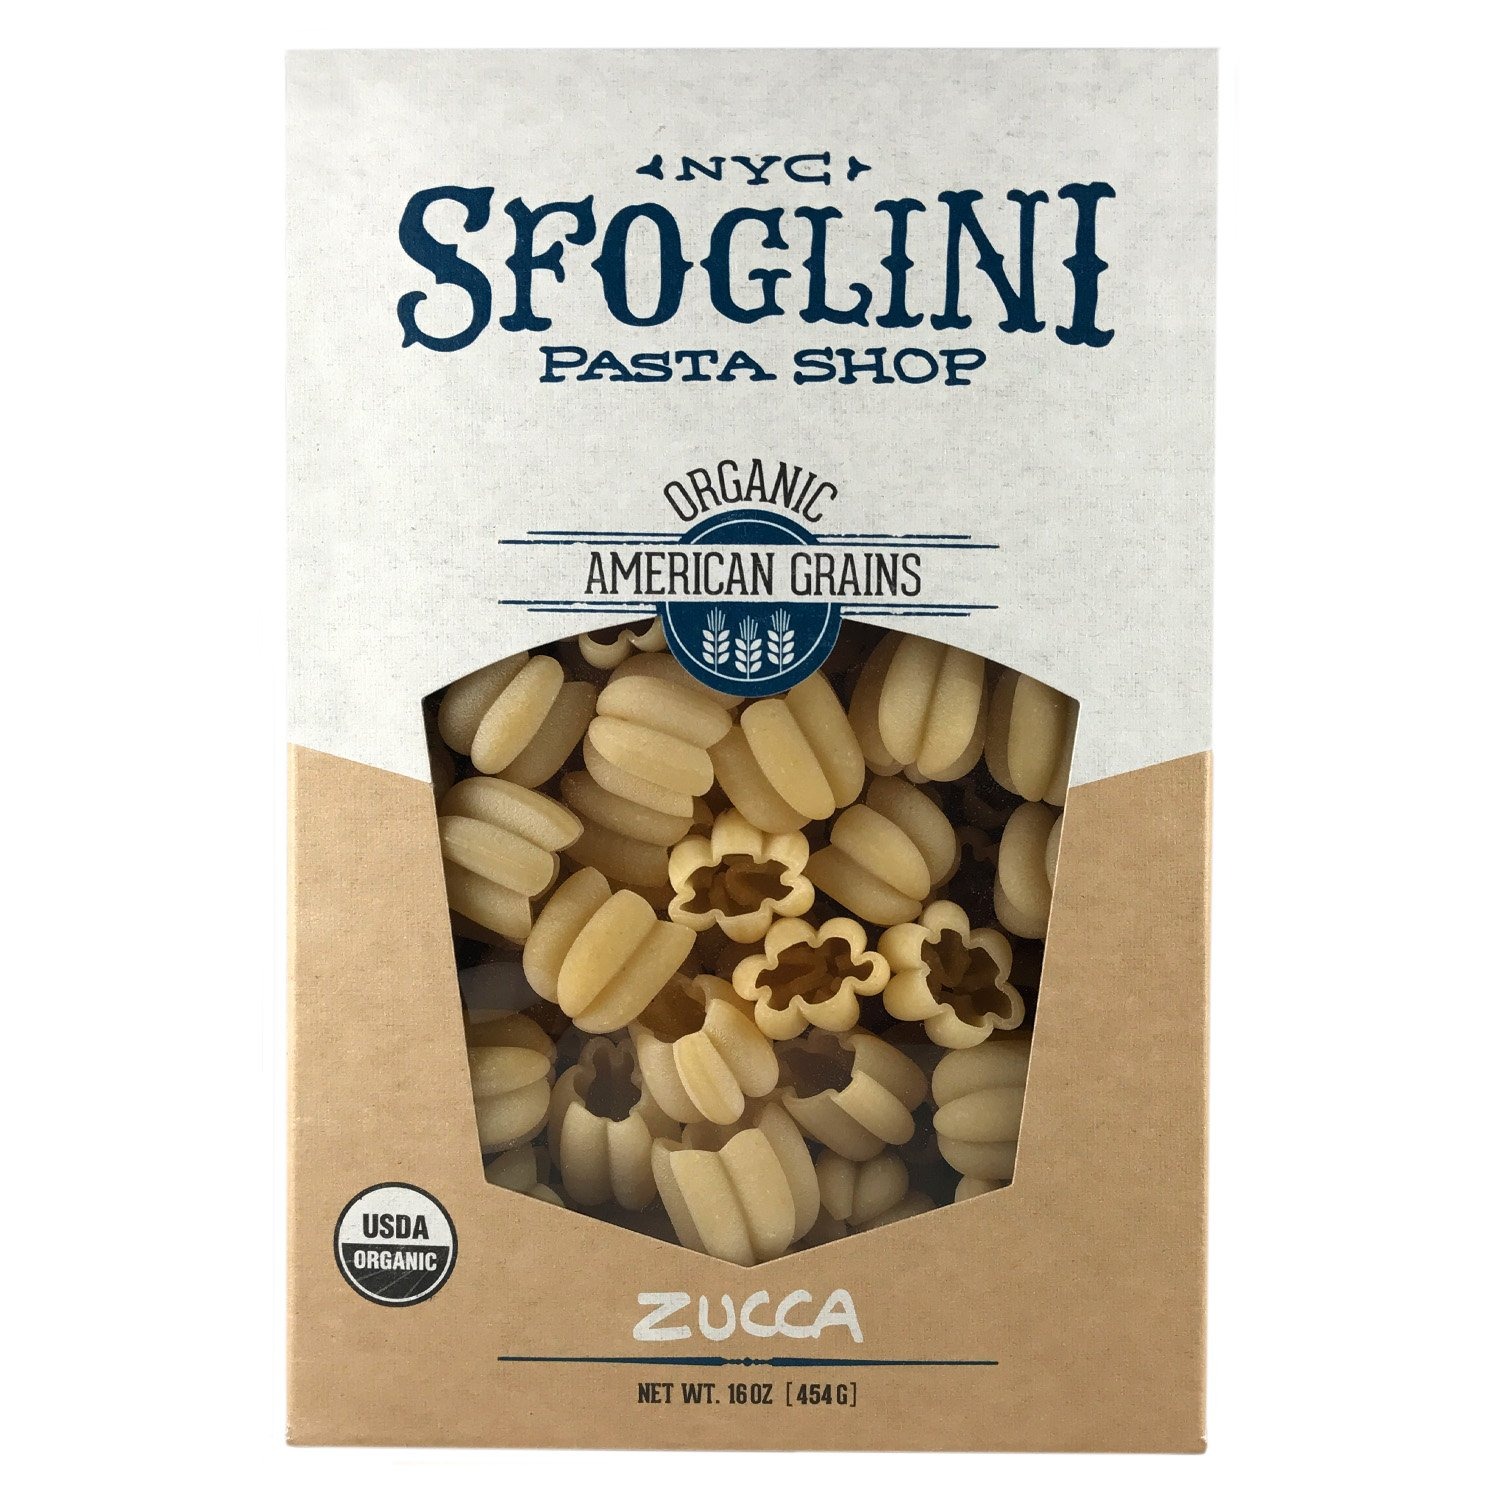
Item Name: Sfoglini Organic Durum Semolina Zucca, 16 oz
Bullet Point 1: Organic durum semolina flour from North Dakota.
Bullet Point 2: Bronze extruded for a rough porous surface for your sauce to cling to.
Bullet Point 3: Slow air dried at low temperatures to preserve nutrition and flavor.
Bullet Point 4: Made in Brooklyn, NY.
Value: 16.0
Unit: Ounce

Price: 13.49